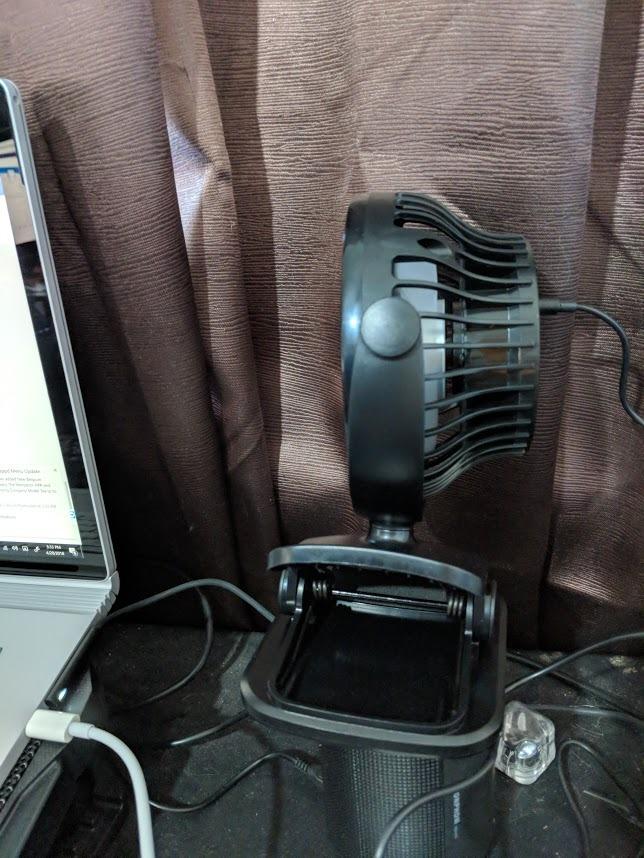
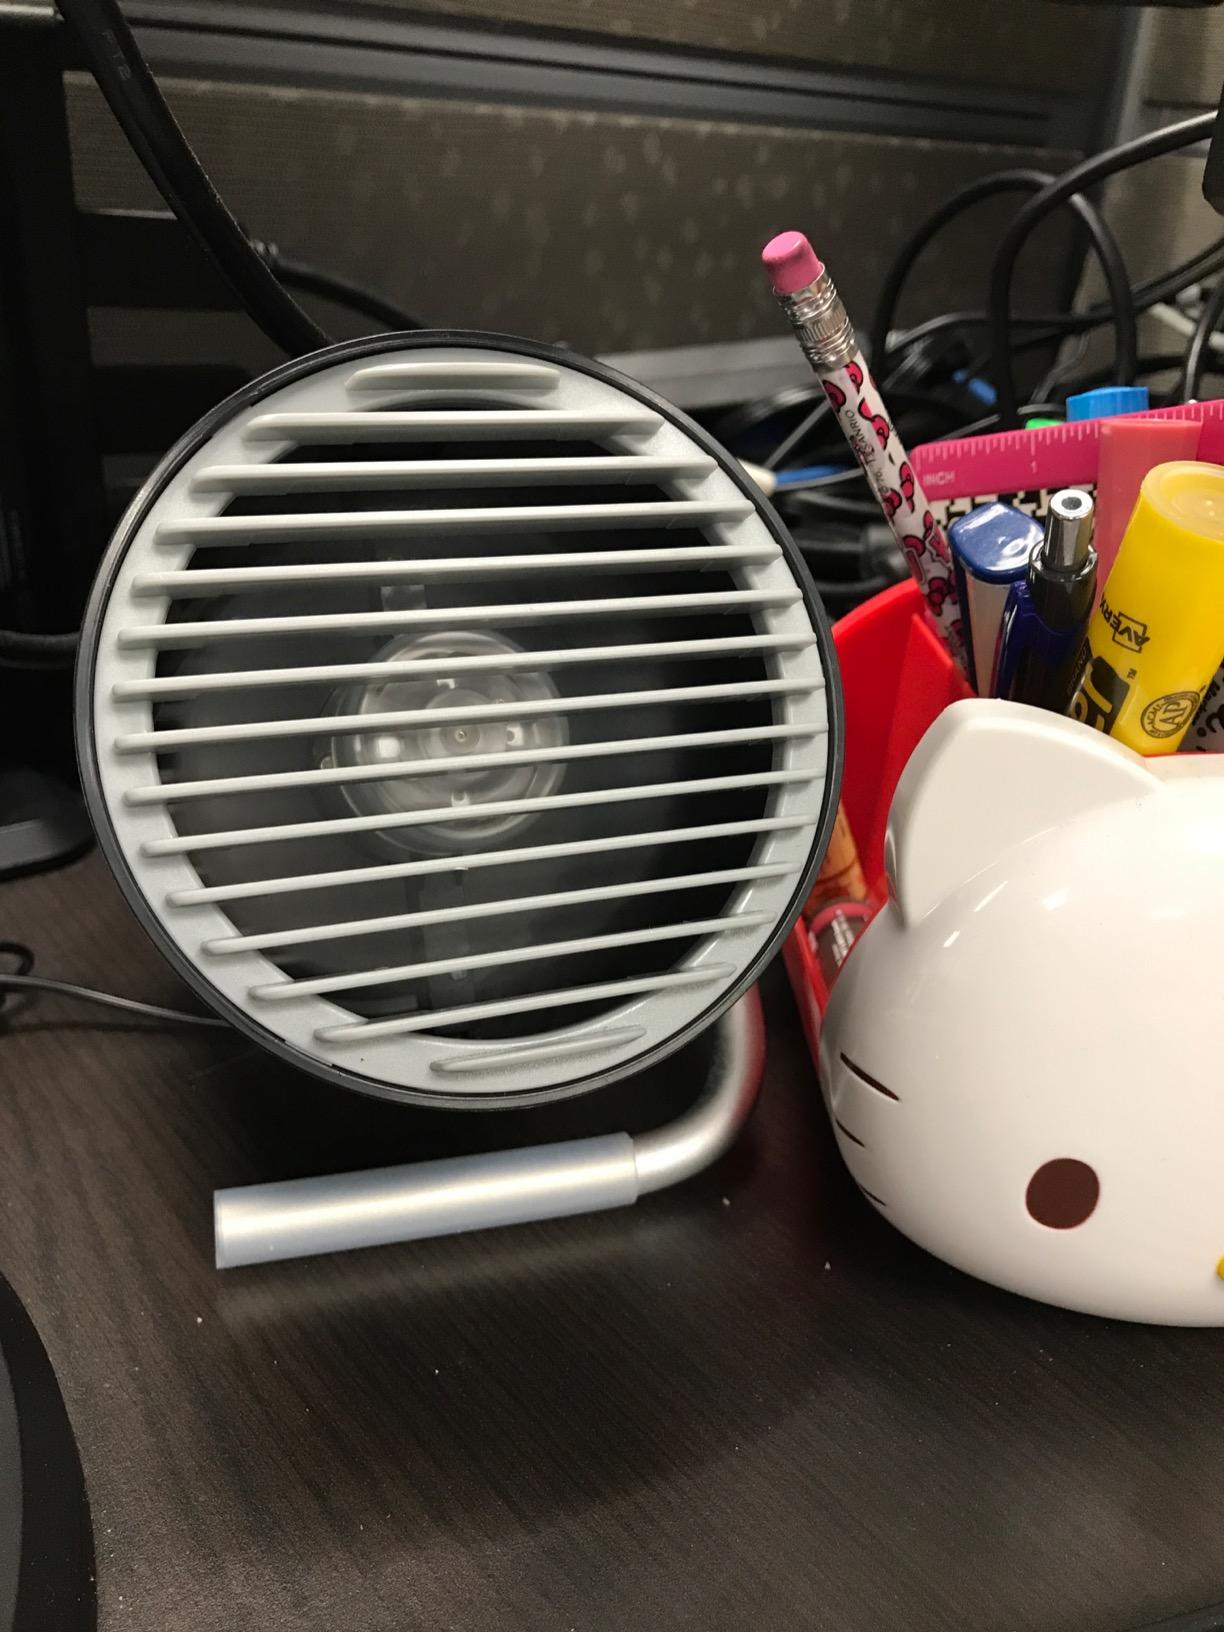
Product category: fan
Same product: no